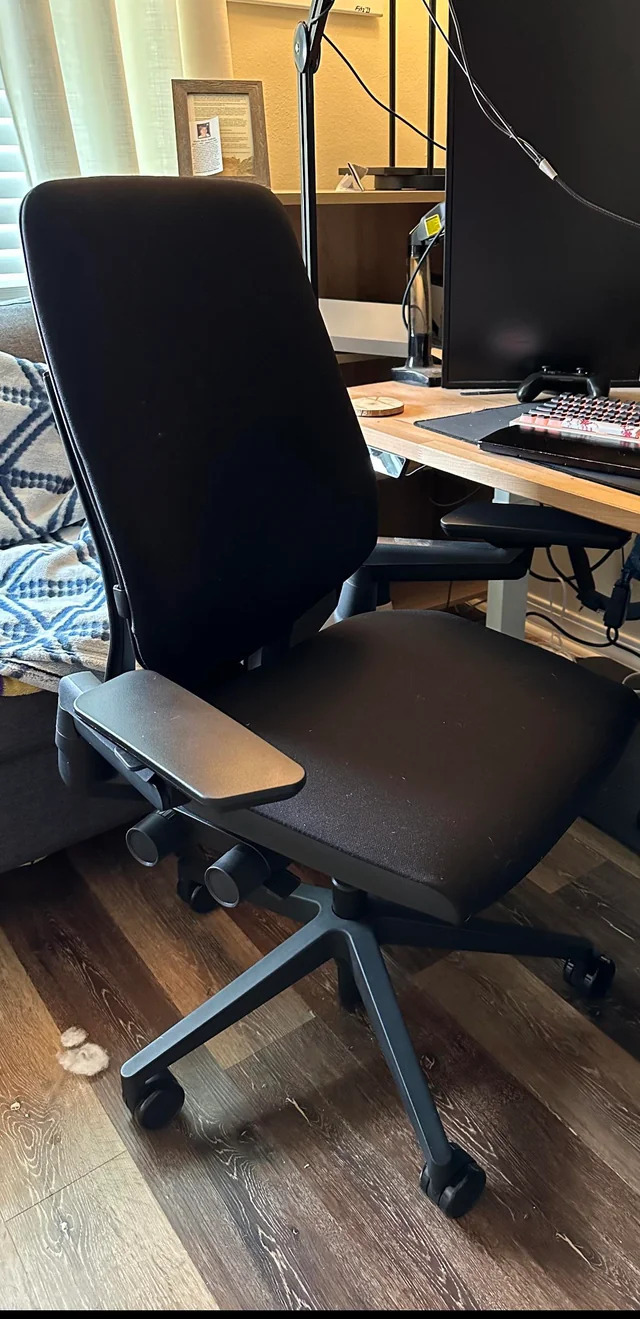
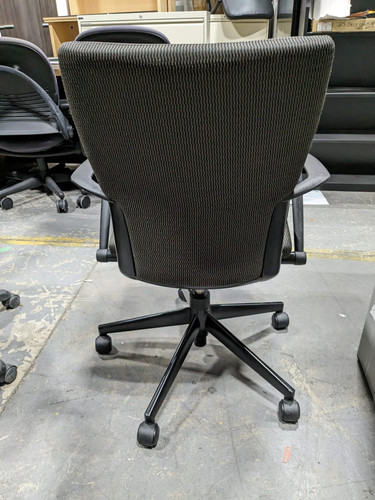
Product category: items_chair
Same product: no